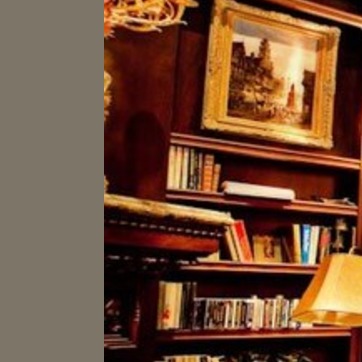
Material: paper